History of the Han dynasty

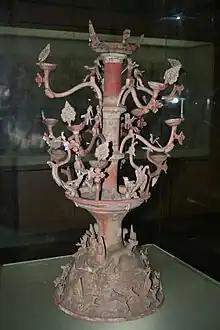
An Eastern Han ceramic candle-holder with prancing animal figures

Scrapping Wang Mang's denominations of currency, Emperor Guangwu reintroduced Western Han's standard five "shu" coin in 40 CE. Making up for lost revenue after the salt and iron monopolies were cancelled, private manufacturers were heavily taxed while the government purchased its armies' swords and shields from private businesses. In 31 CE he allowed peasants to pay a military substitution tax to avoid conscription into the armed forces for a year of training and year of service; instead he built a volunteer force which lasted throughout Eastern Han. He also allowed peasants to avoid the one-month corvée duty with a commutable tax as hired labour became more popular. Wang Mang had demoted all Han marquesses to commoner status, yet Guangwu made an effort from 27 CE onwards to find their relatives and restore abolished marquessates.